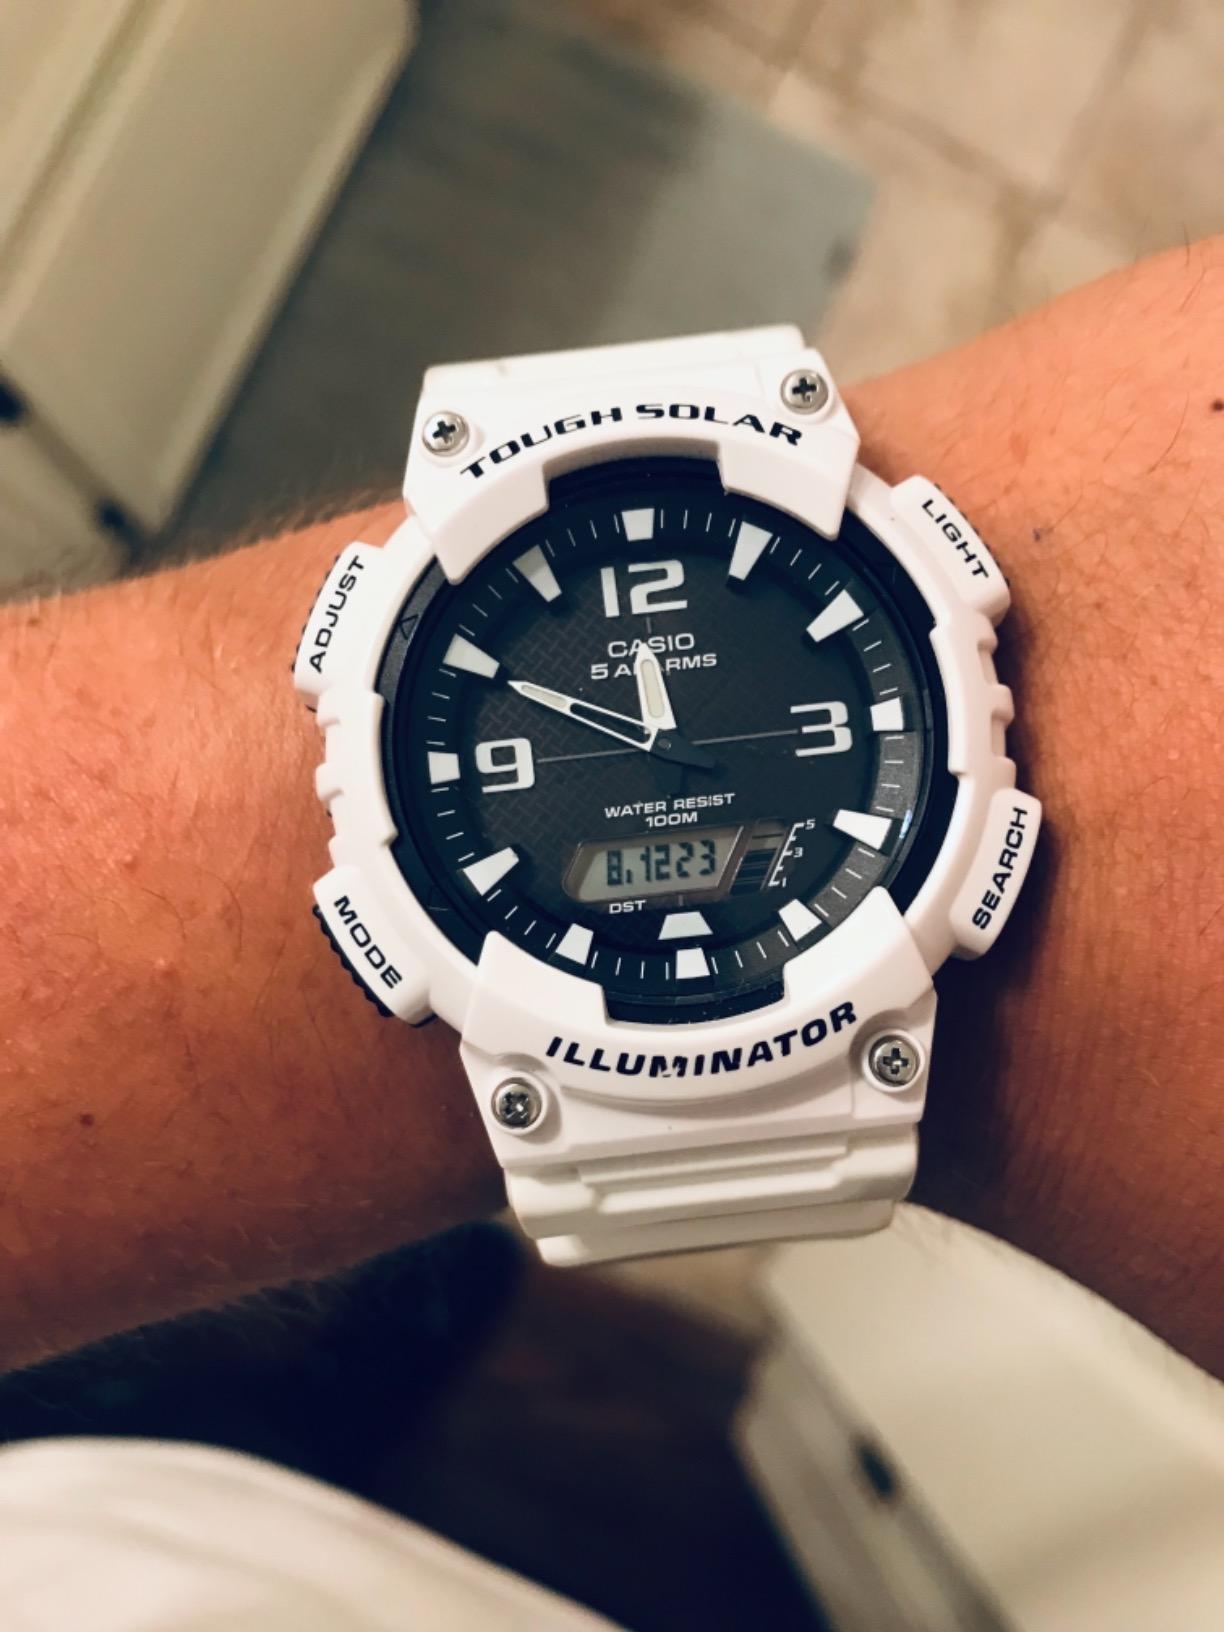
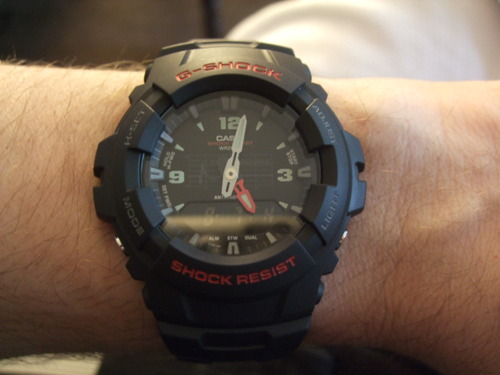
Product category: accessories_watch
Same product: no